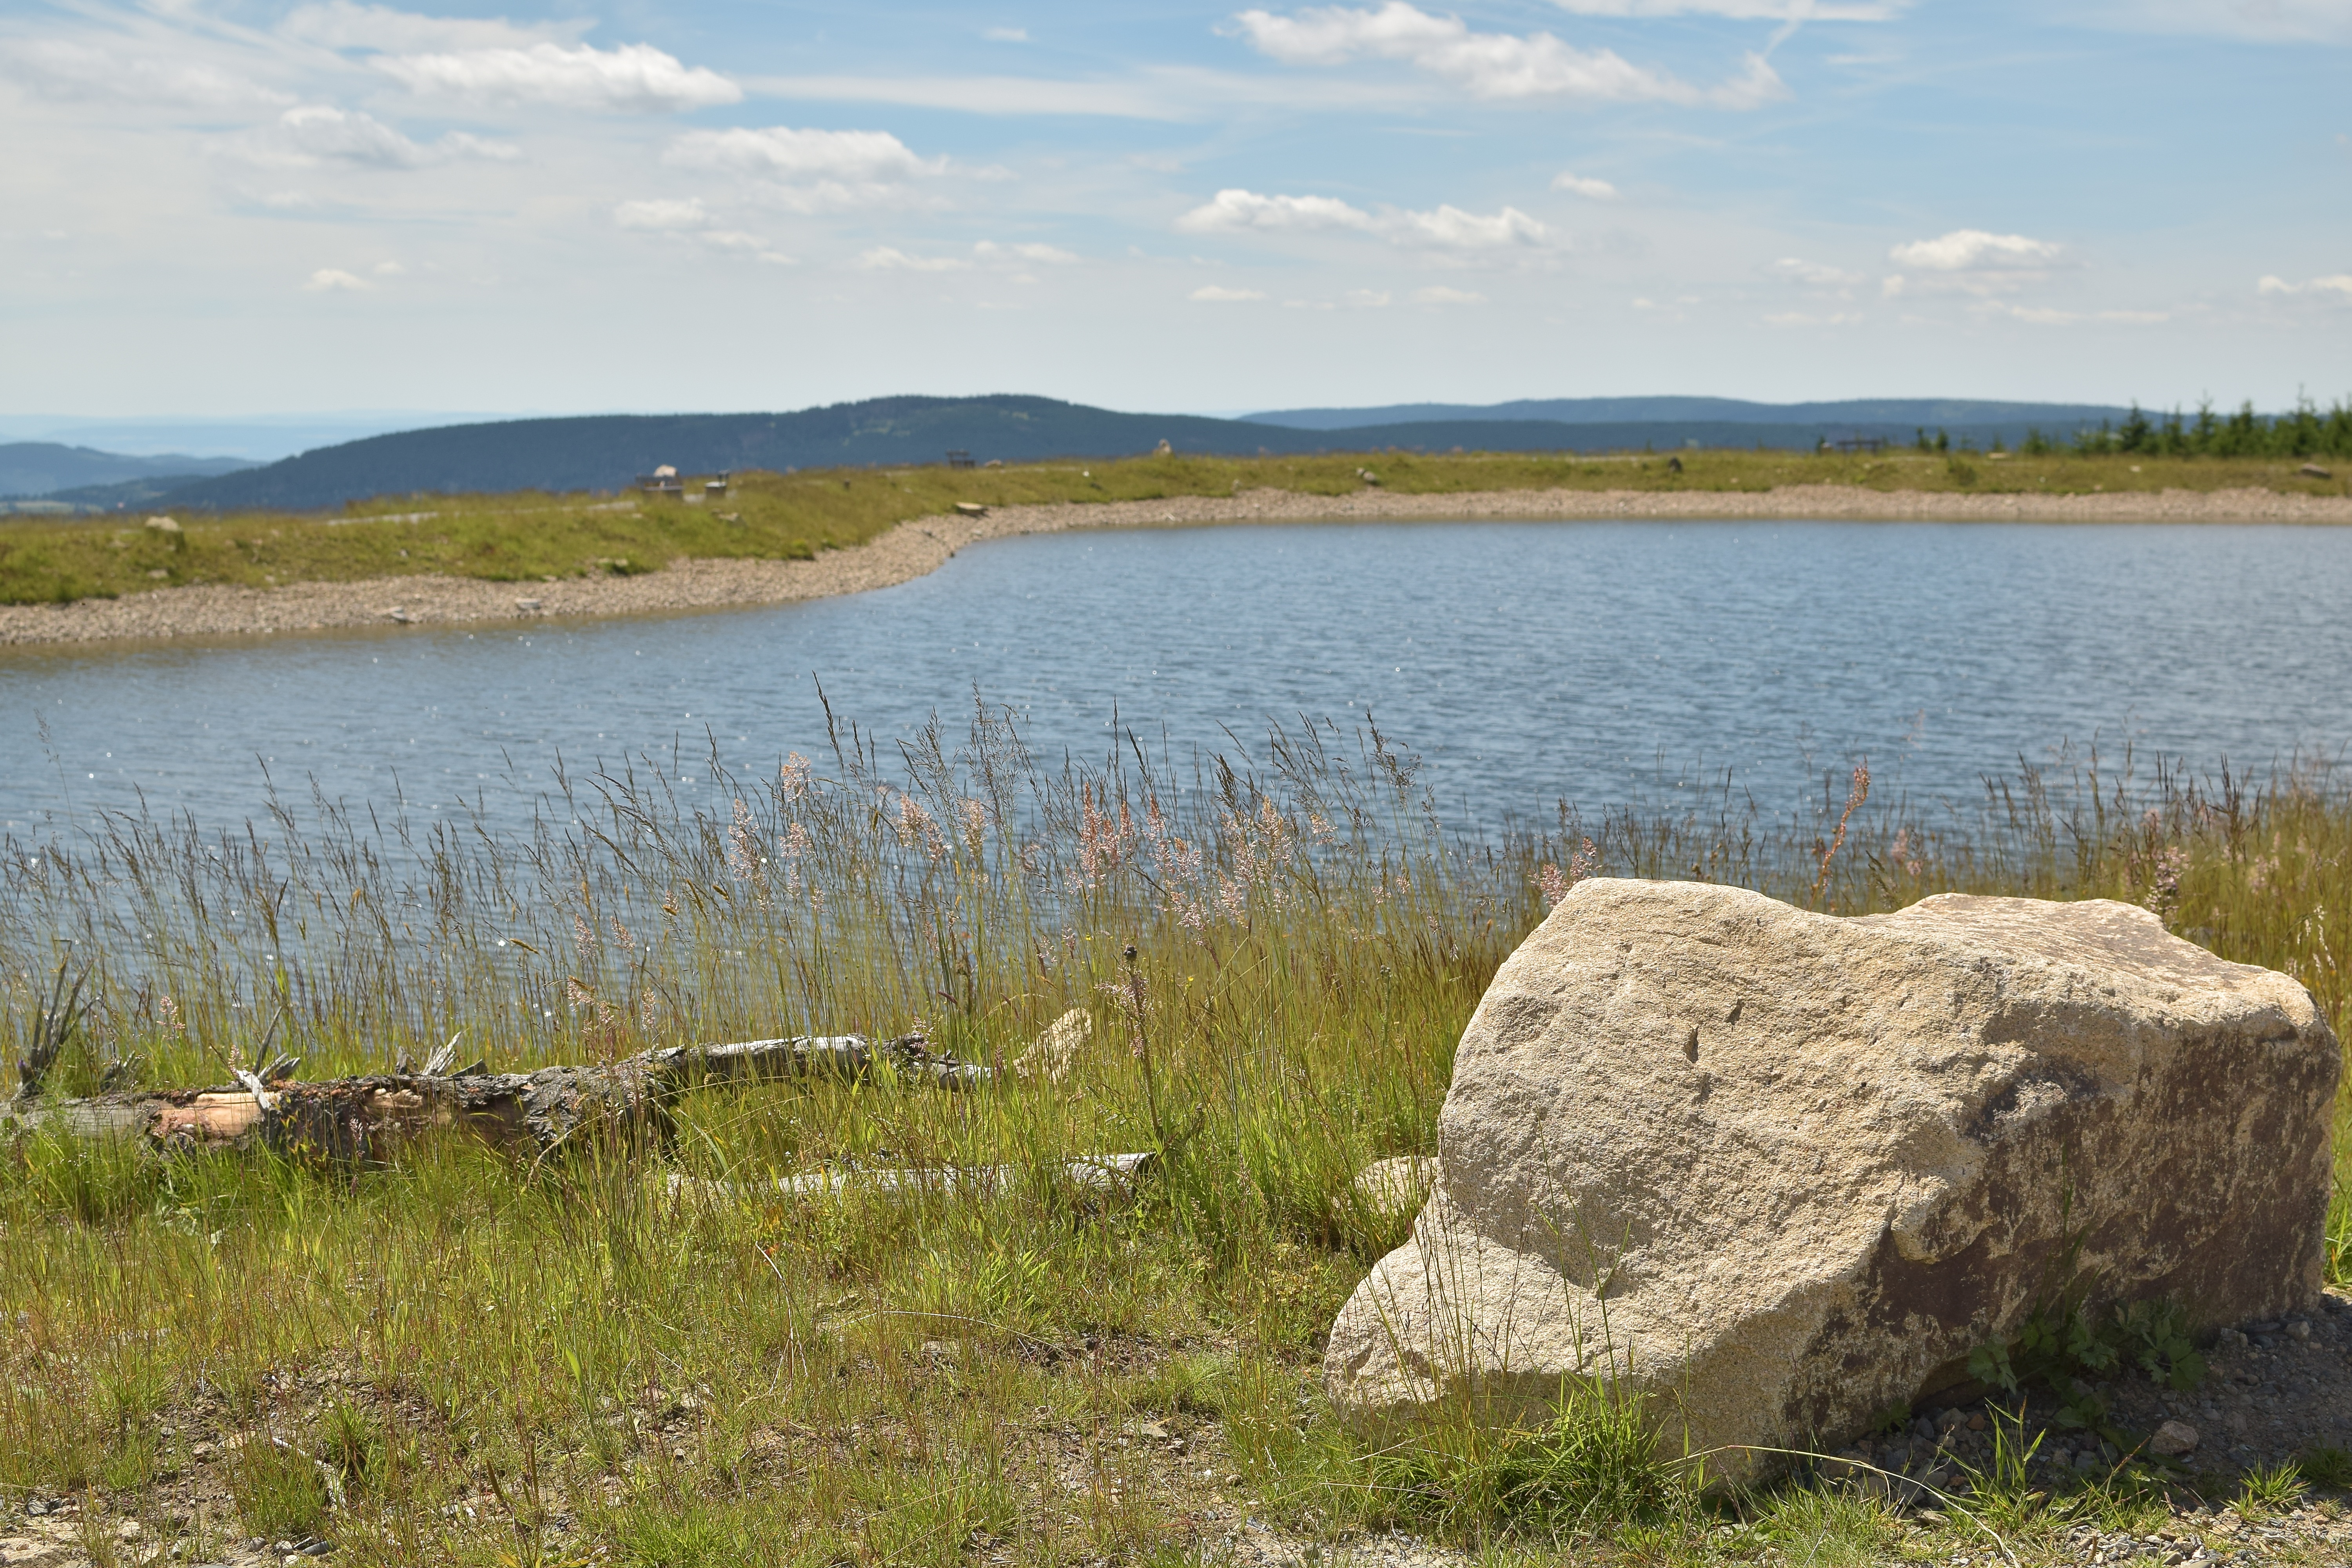
landscape, marsh, sky, meadow, shore, lake, pond, blue, reservoir, clouds, mountains, wetland, plateau, loch, ecosystem, highlands, braunlage, nature reserve, quiet zone, worm mountain, artificial pond